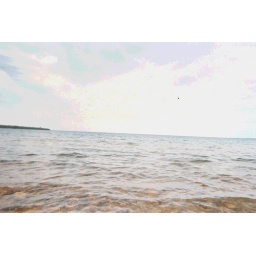
lake superior in 07. the water level was two feet low then..